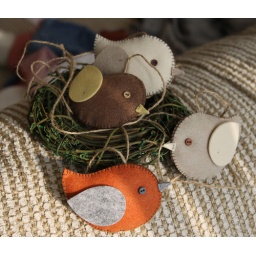
Going to hang in my girls room, the birds hang from the twine. I have some leaves to put on too...